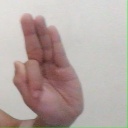
अक्षर: फ